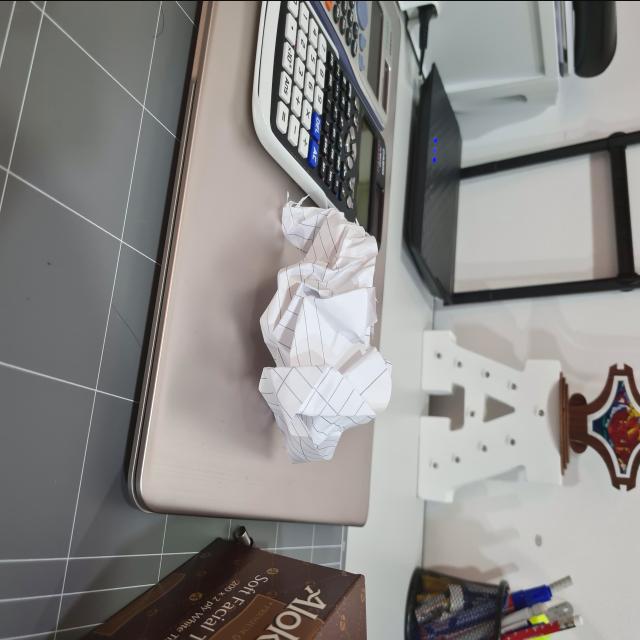
Label: tissues